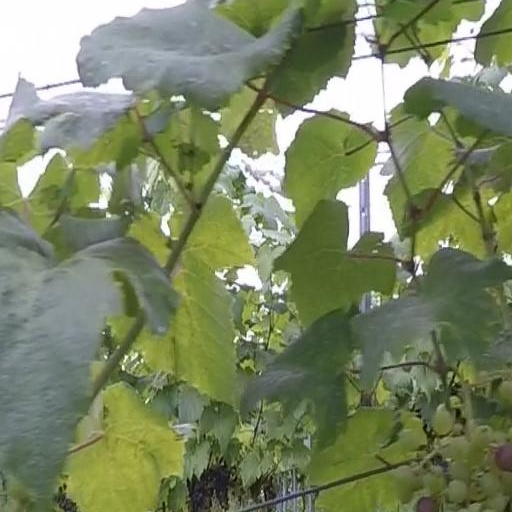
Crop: grape